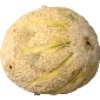
Label: cantaloupe